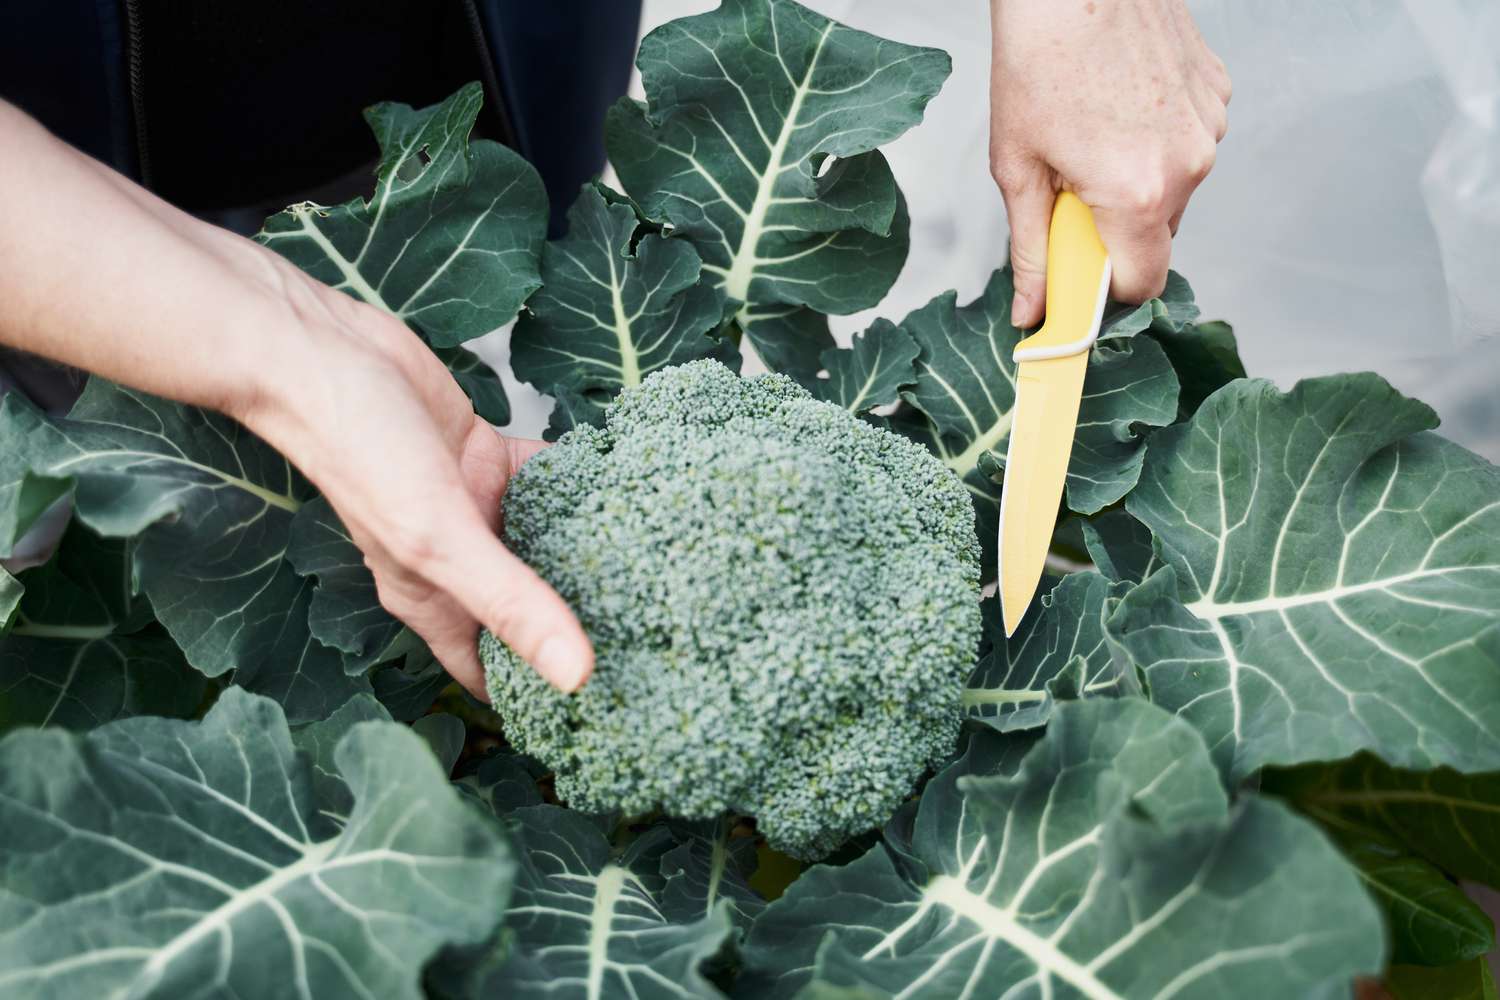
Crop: unknown
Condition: broccoli